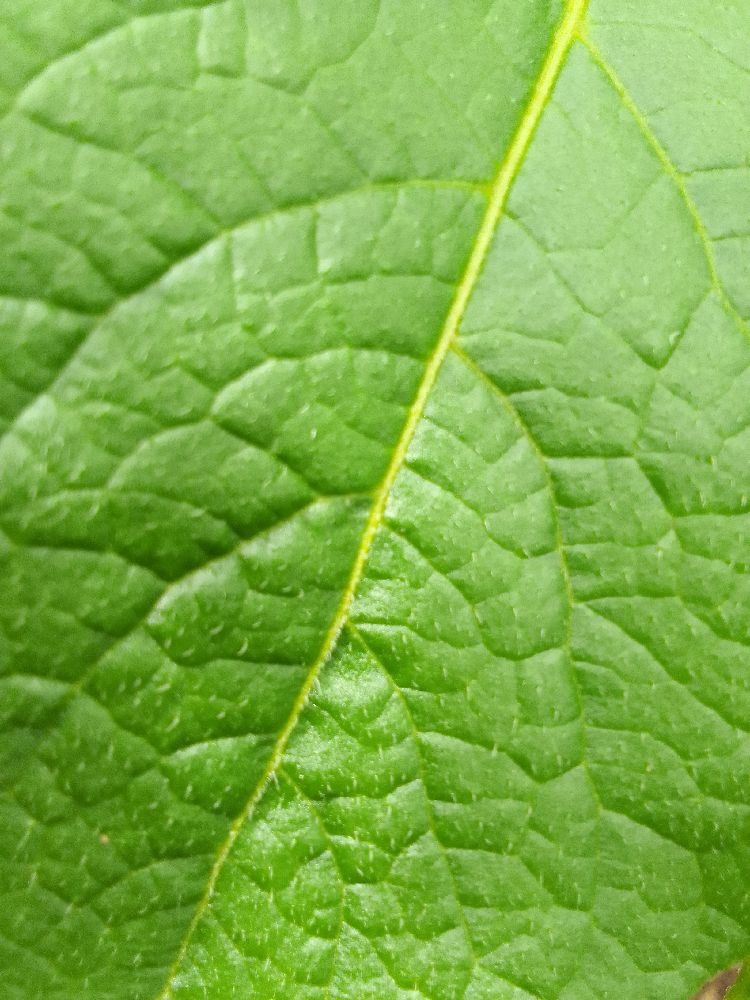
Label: Healthy